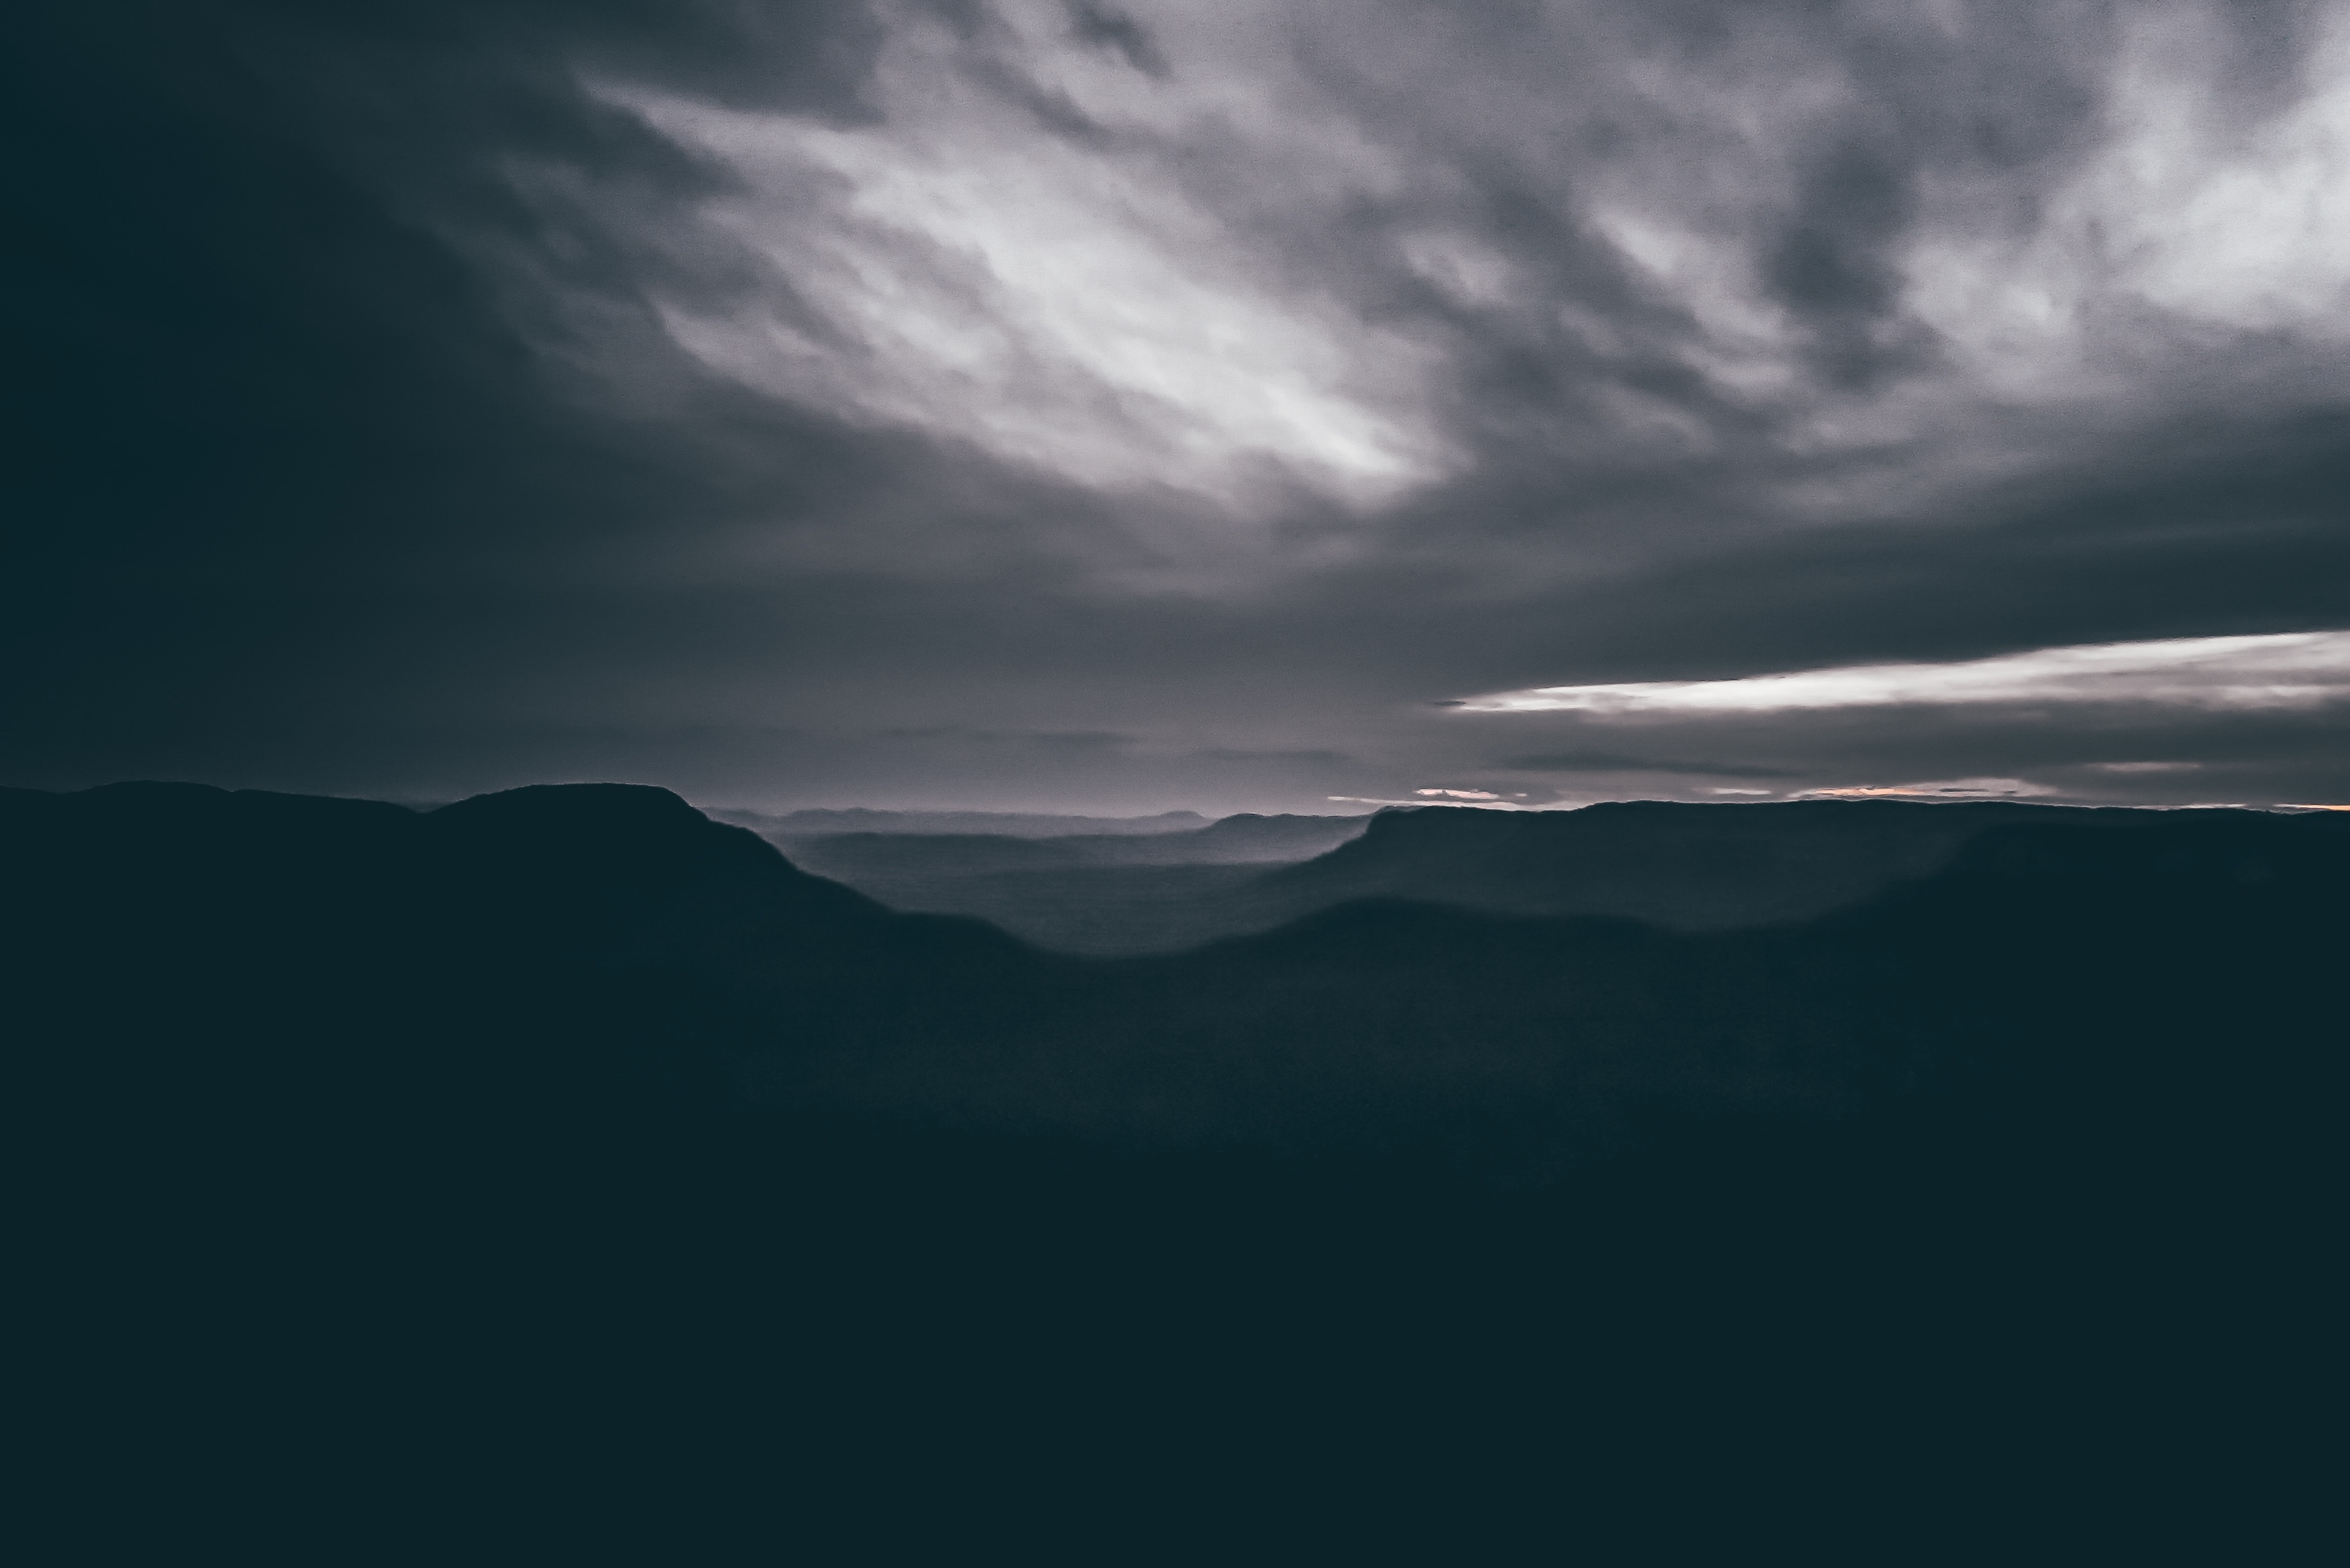
landscape, horizon, mountain, cloud, sky, sunlight, morning, hill, dawn, atmosphere, mountain range, daytime, evening, cumulus, calm, darkness, highland, ridge, cool image, cool photo, phenomenon, meteorological phenomenon, atmosphere of earth, computer wallpaper